Howard Pixton

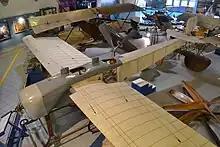
Caproni-built Bristol Coanda, the oldest surviving Bristol aircraft

Soon he went to Italy with a team of Bristol people and accompanied by his new wife (see Personal life below) where Pixton did a demonstration tour with Bristol aircraft, especially the Coanda, and the Italian government placed an order for a total of around 60 aircraft, some of which were to be built under licence by Caproni.